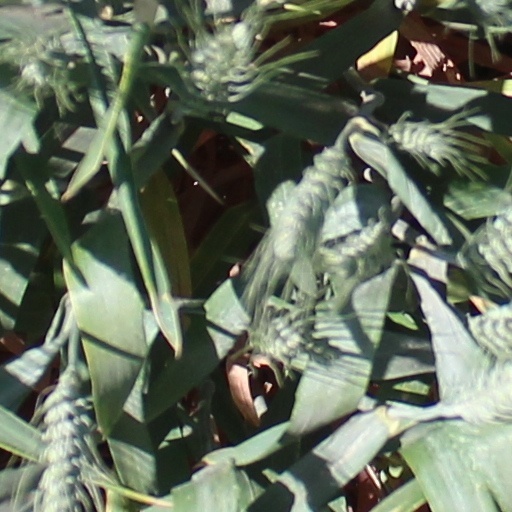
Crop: wheat